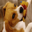
Label: dog